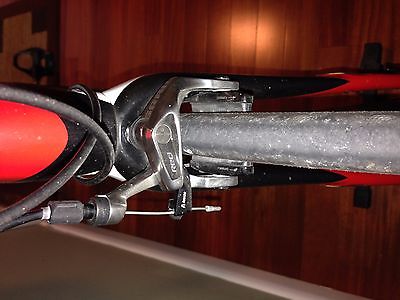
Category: bicycle